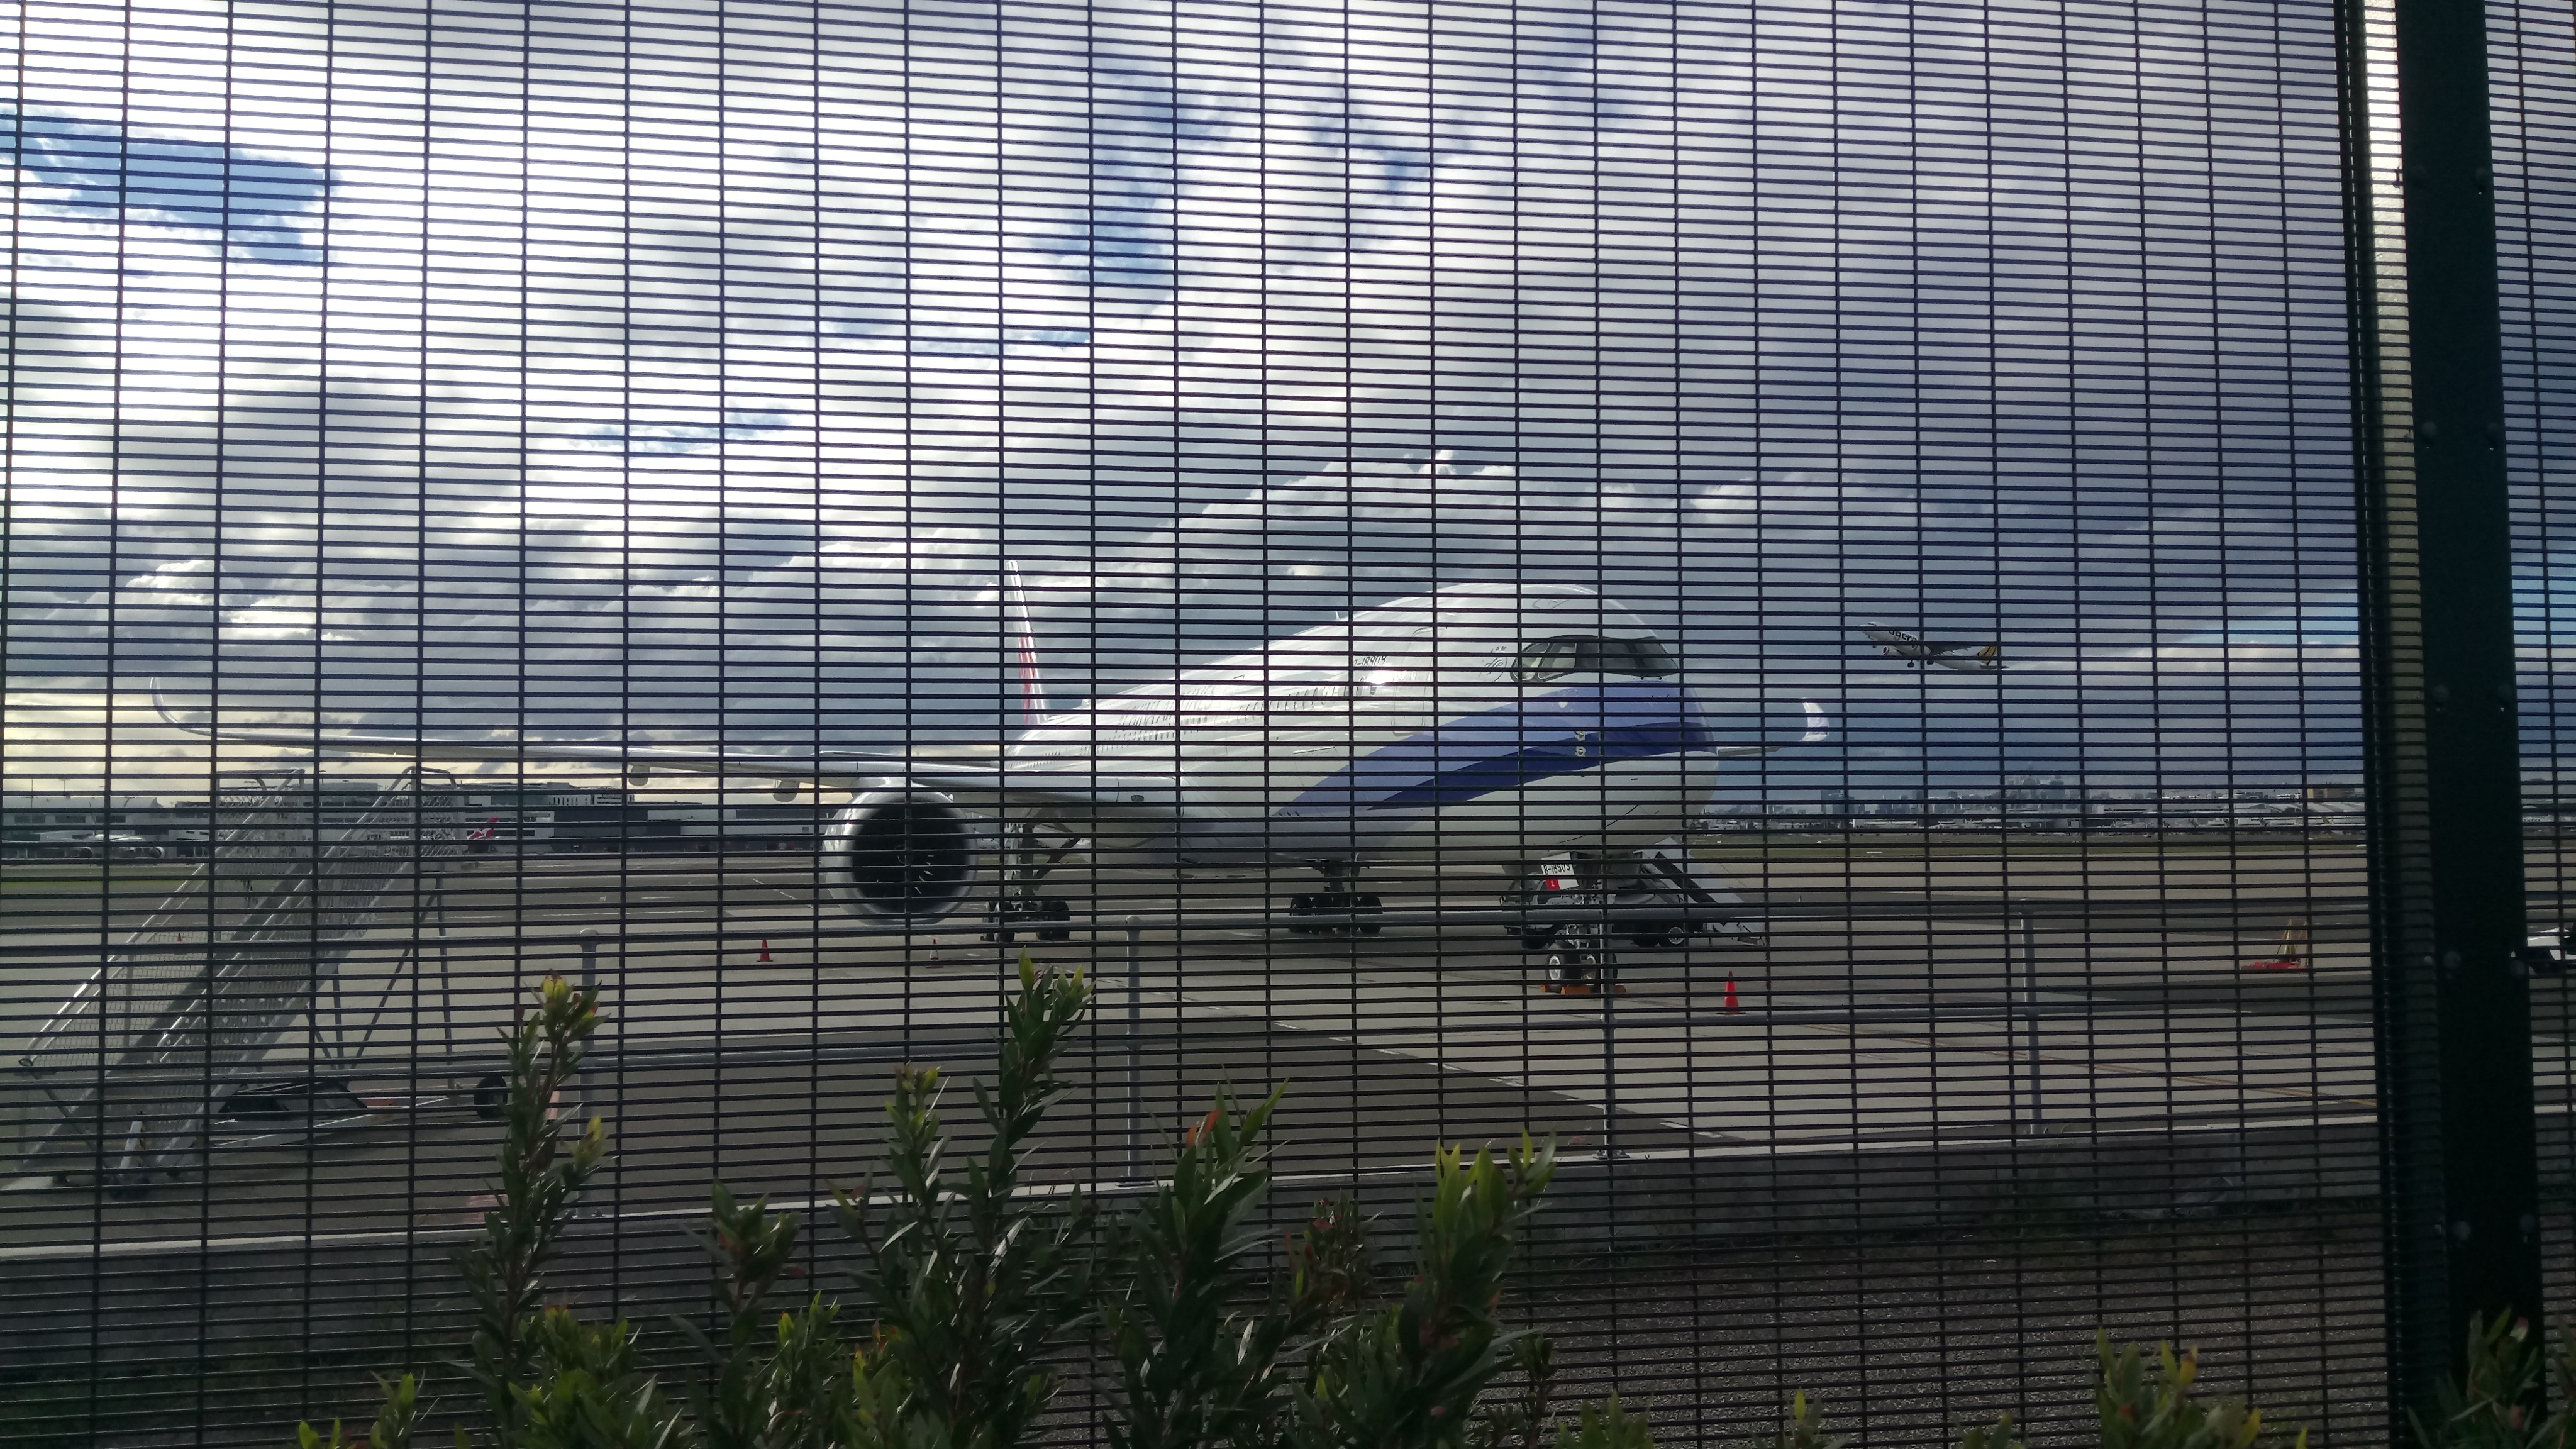
Sydney Airport, China Eastern Airlines, urban area, sky, net, structure, cage, chain link fencing, line, area, tree, fence, wire fencing, grass, window, mesh, recreation, house